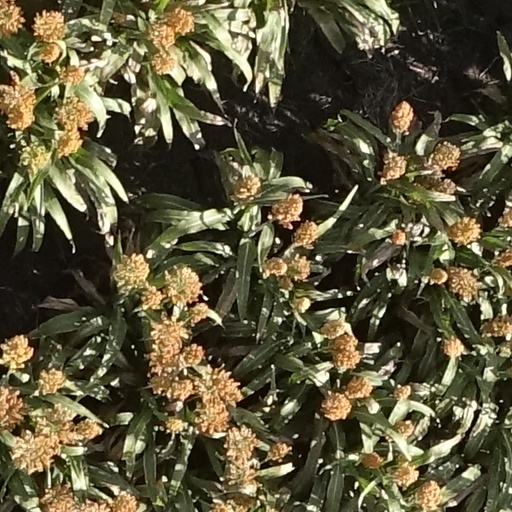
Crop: sorghum